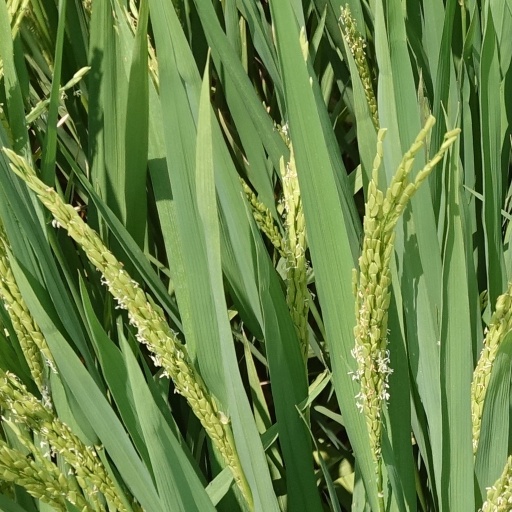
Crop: rice